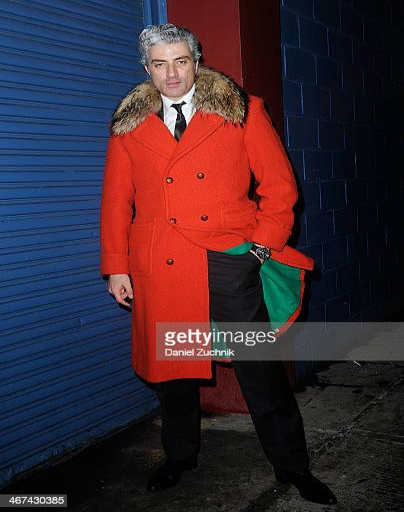
actor is seen outside the show wearing a custom made coat